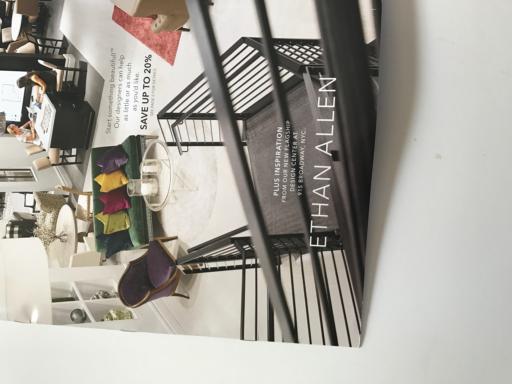
Label: paper